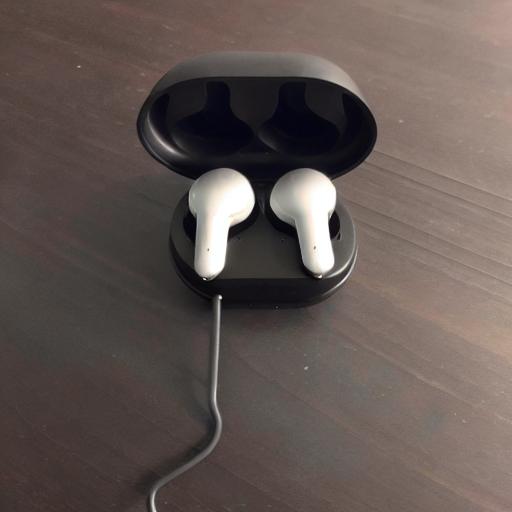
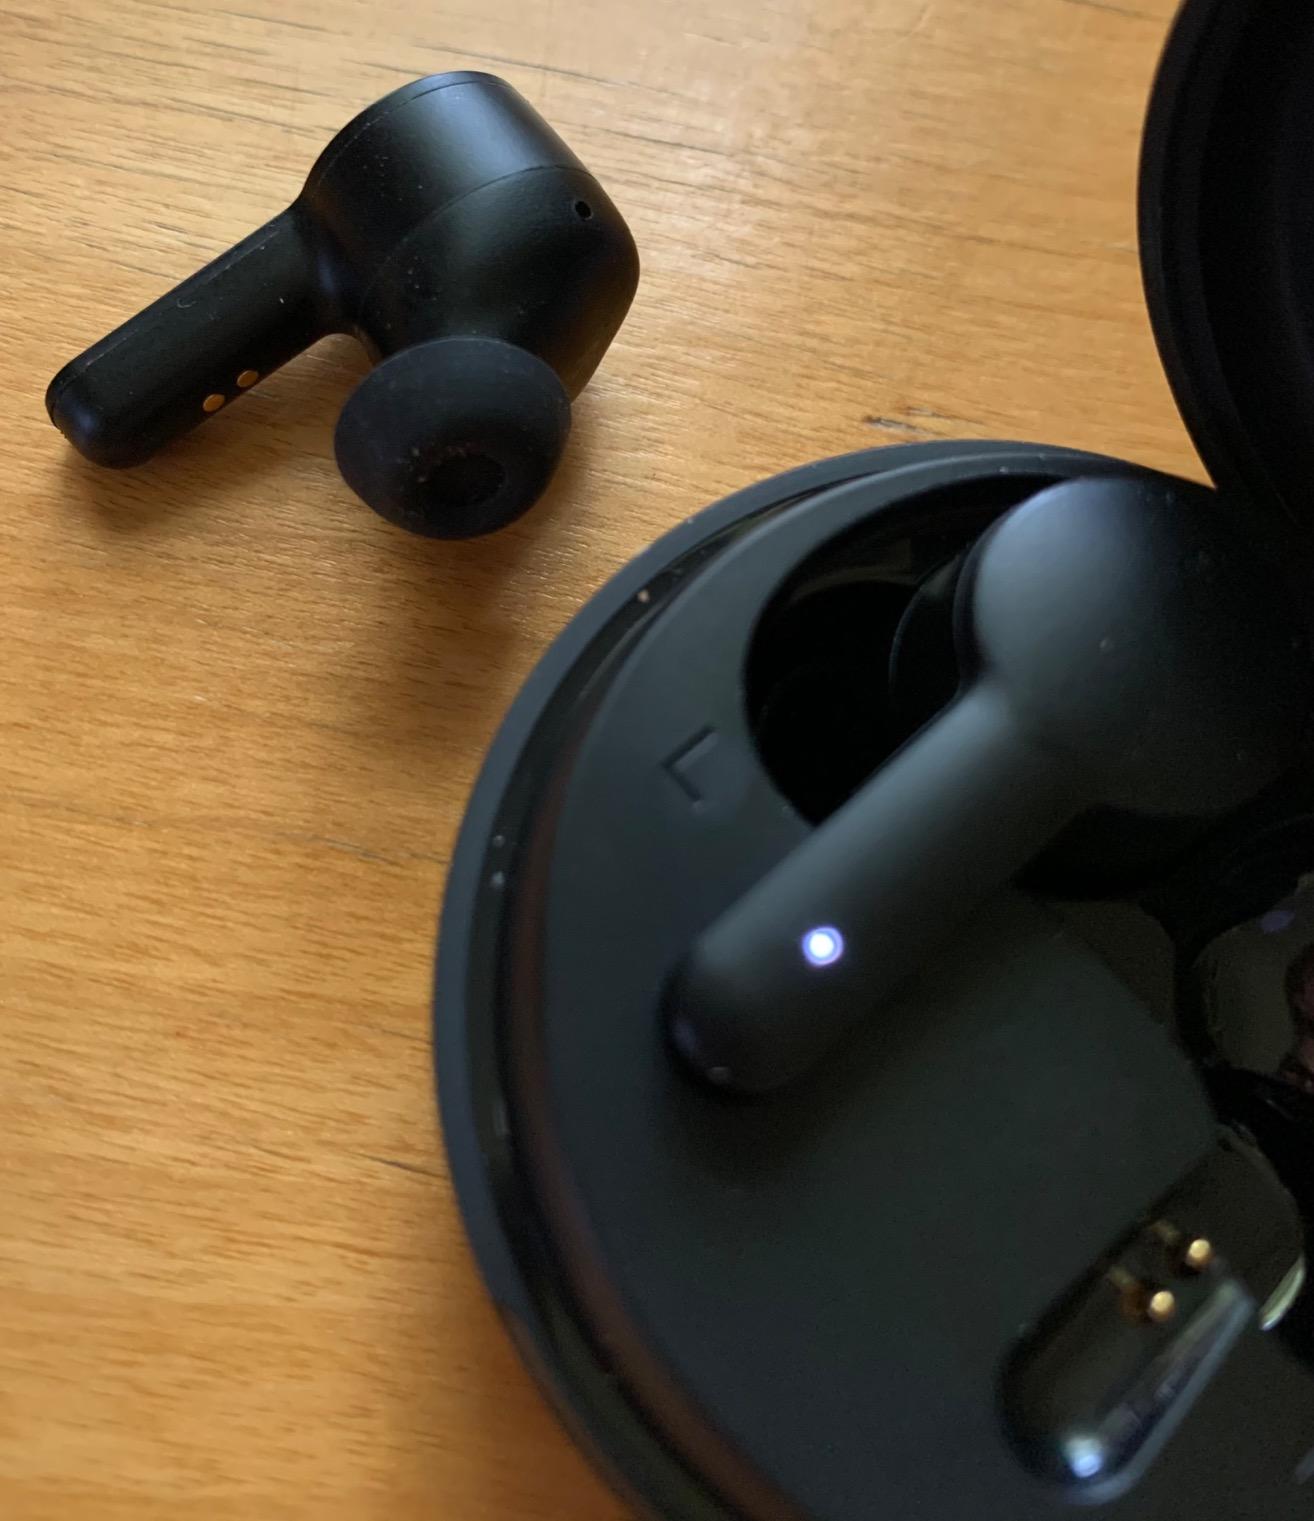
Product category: earbuds
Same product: no